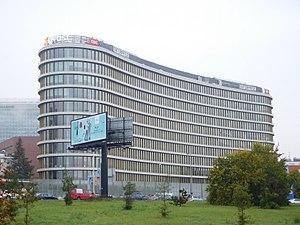
Avast Software est une entreprise fondée en avril 1988 et basée à Prague, en République tchèque. Elle est connue pour son logiciel antivirus Avast.